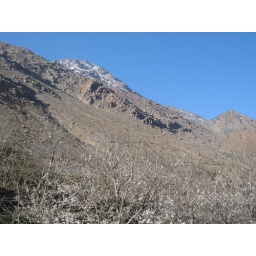
Spring time in the mountains brought out the blossom in the trees